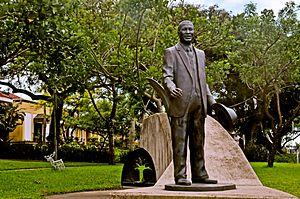
Albert John Lutuli ou Luthuli, "Mvumbi" en zoulou, est un homme politique d'Afrique du Sud, président du Congrès national africain de 1952 à 1967 et Prix Nobel de la paix en 1960 pour son combat contre l'apartheid.